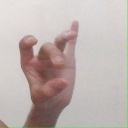
अक्षर: ओ